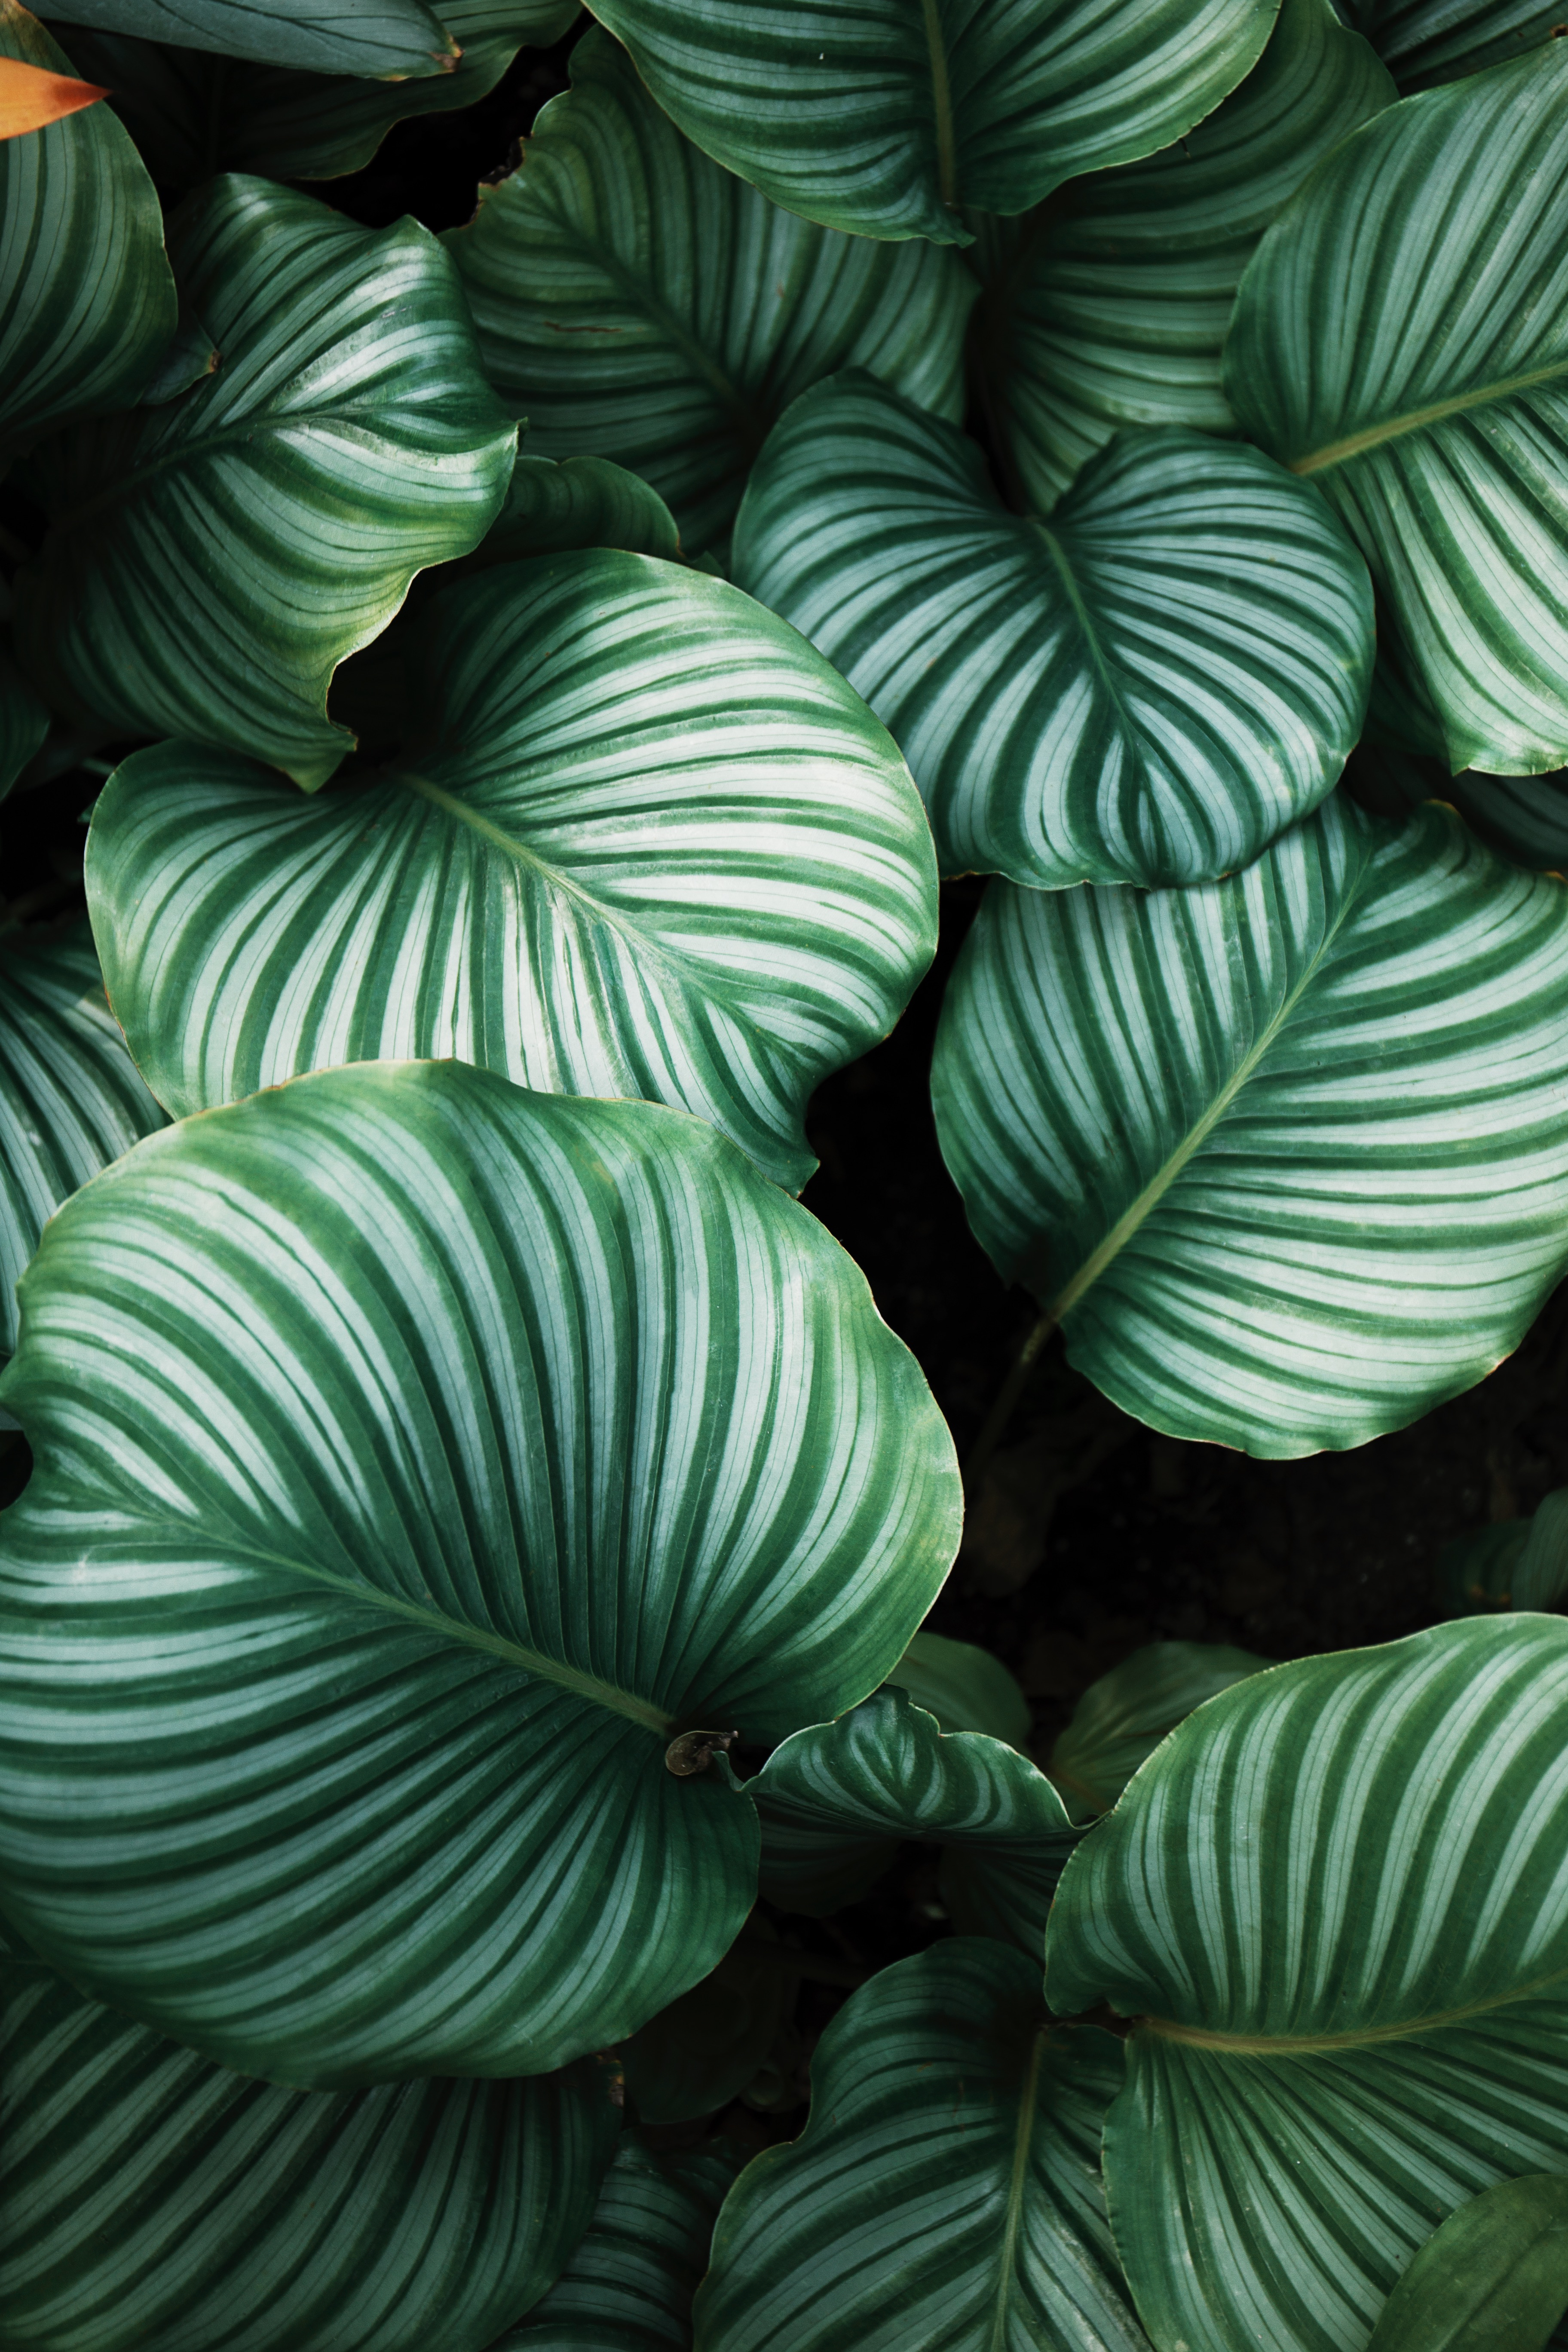
plant, leaf, flower, petal, pattern, green, botany, flora, leafe, flowering plant, plant stem, land plant, arrowroot family